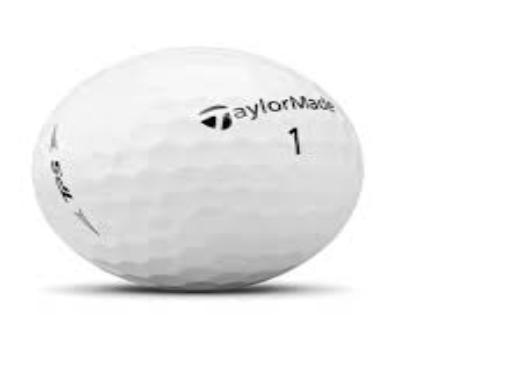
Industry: Sports